Children's Hospital of Philadelphia

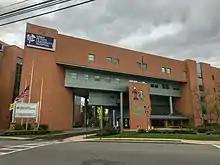
The children's pavilion of Saint Peters University Hospital

In June 2018, CHOP announced their plans to build a second children's hospital campus in King of Prussia, Pennsylvania; the hospital, with an expected cost $298 million and consisting of seven floors and , would have a capacity of 52 beds, with a potential expansion to 108 beds. In September 2019, Swedish construction firm Skanska broke ground on the new building. The new hospital is built adjacent to CHOP's specialty care and outpatient surgery center. In the wake of the 2020 COVID-19 pandemic, CHOP officials released that they were considering adding beds to the shell space to total 108 beds. The hospital opened on January 26, 2022.